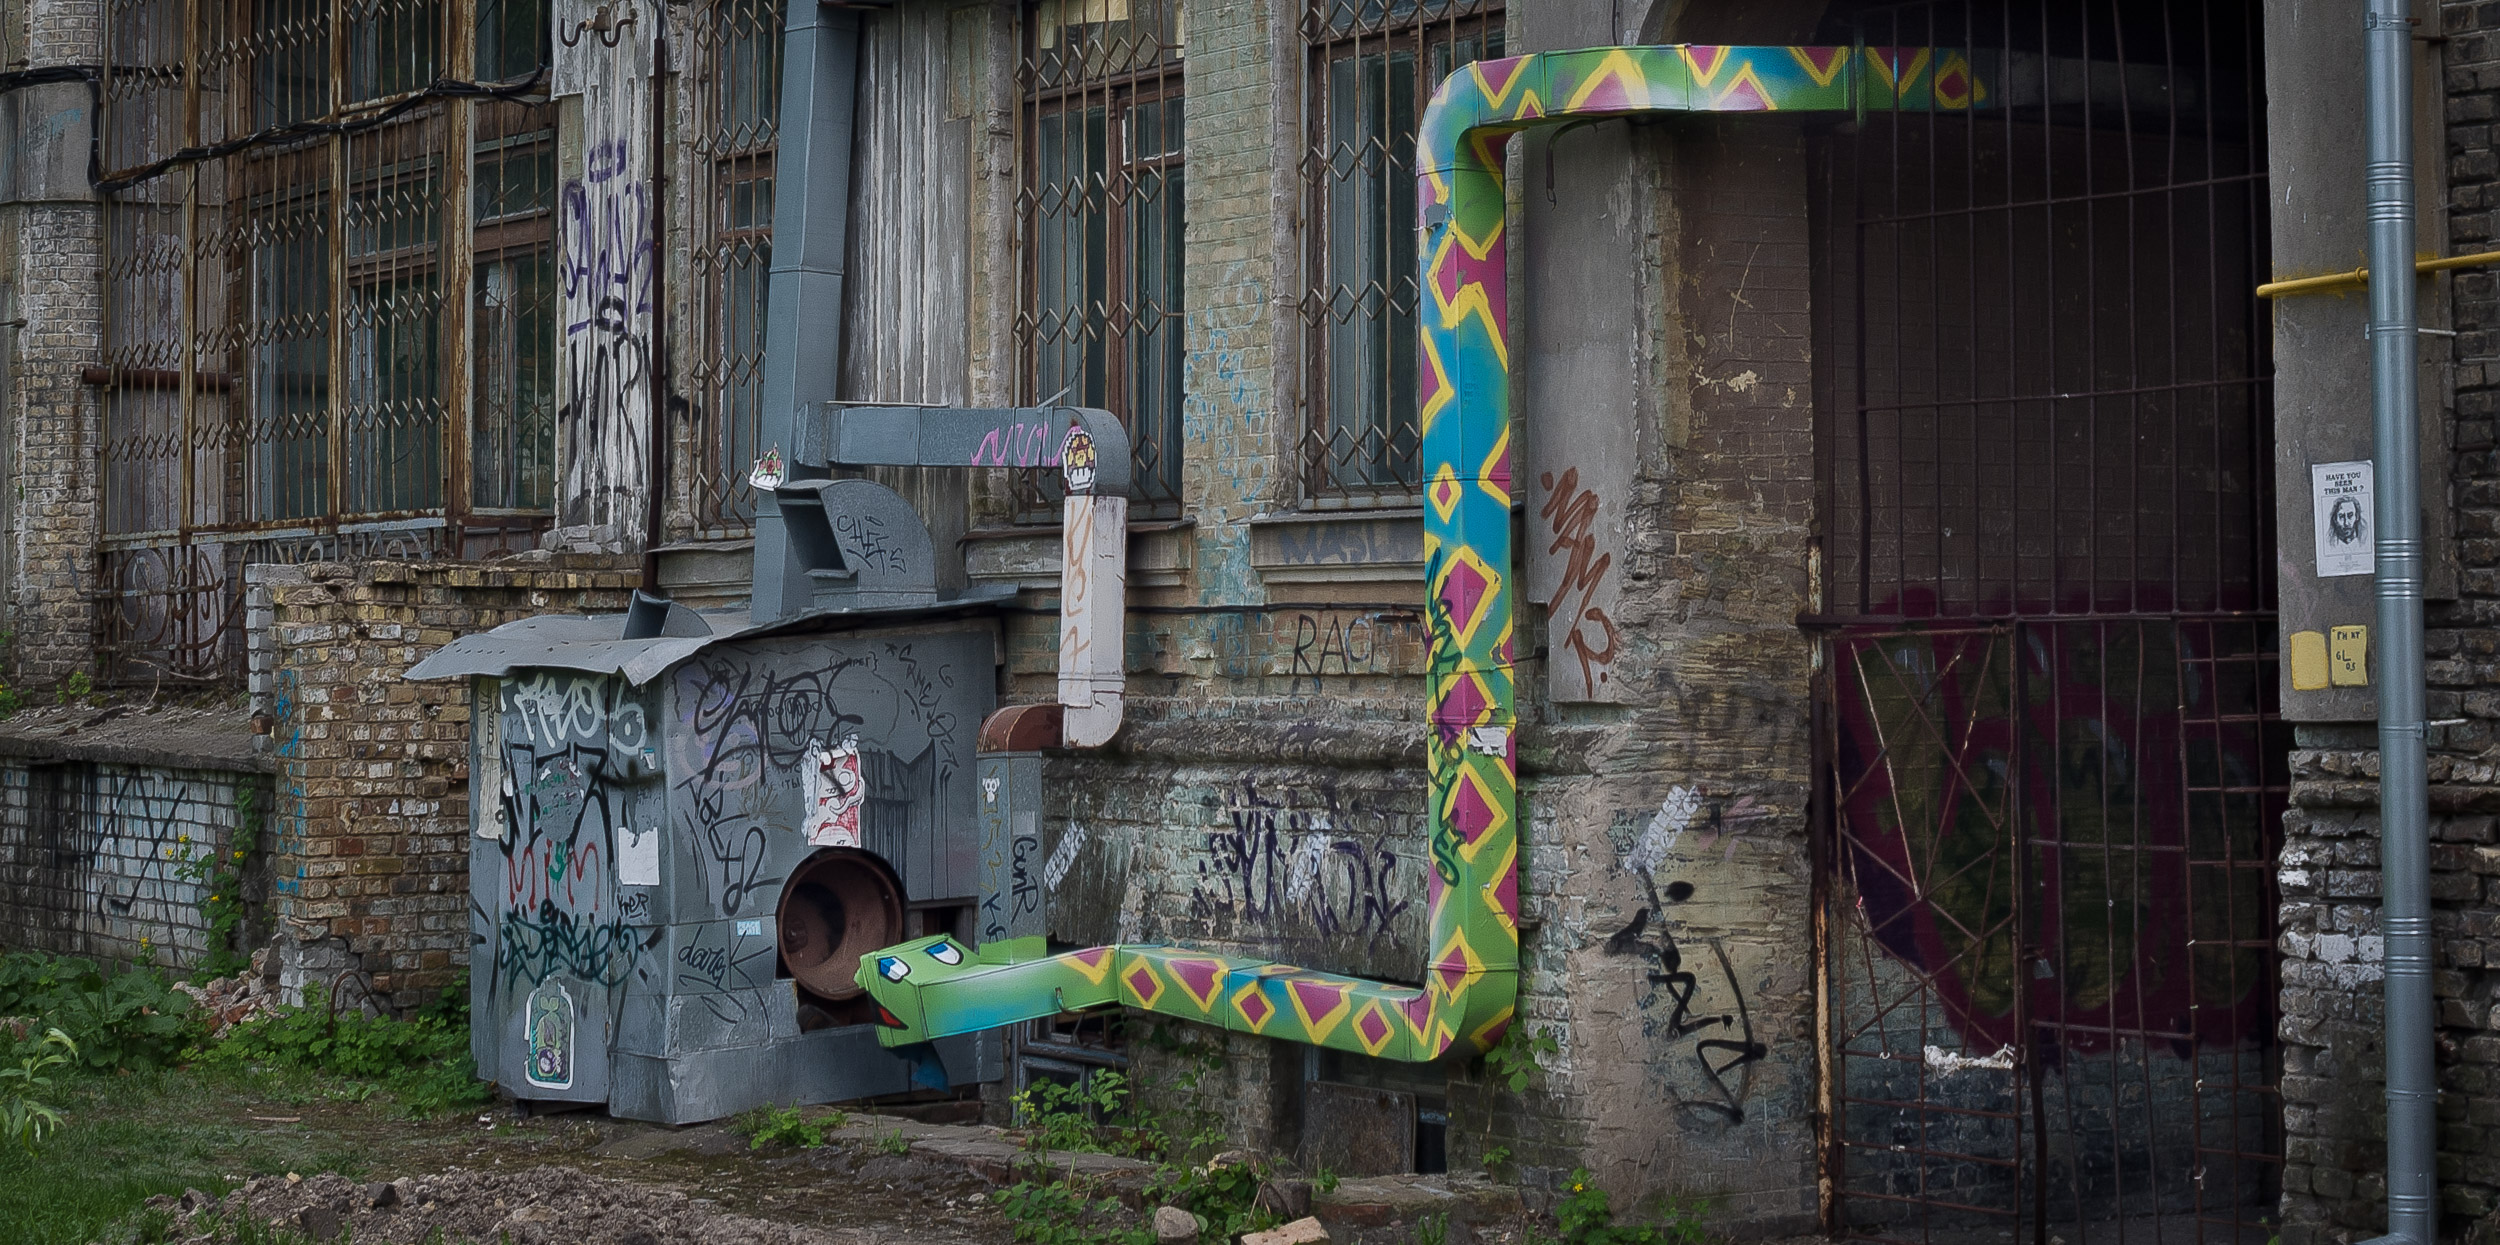
landscape, architecture, road, street, town, alley, city, wall, spring, lane, sculpture, art, infrastructure, slum, kiev, neighbourhood, urban area, human settlement